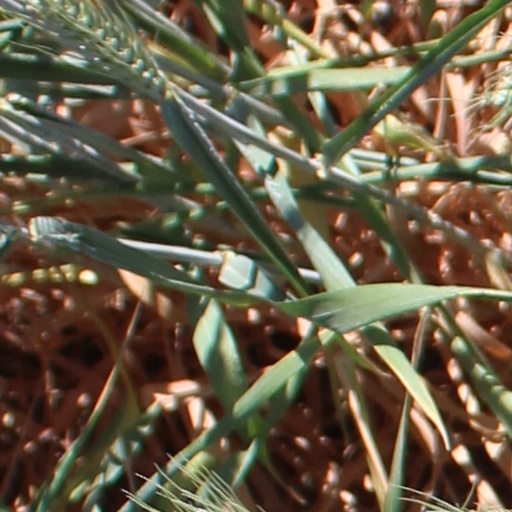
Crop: wheat